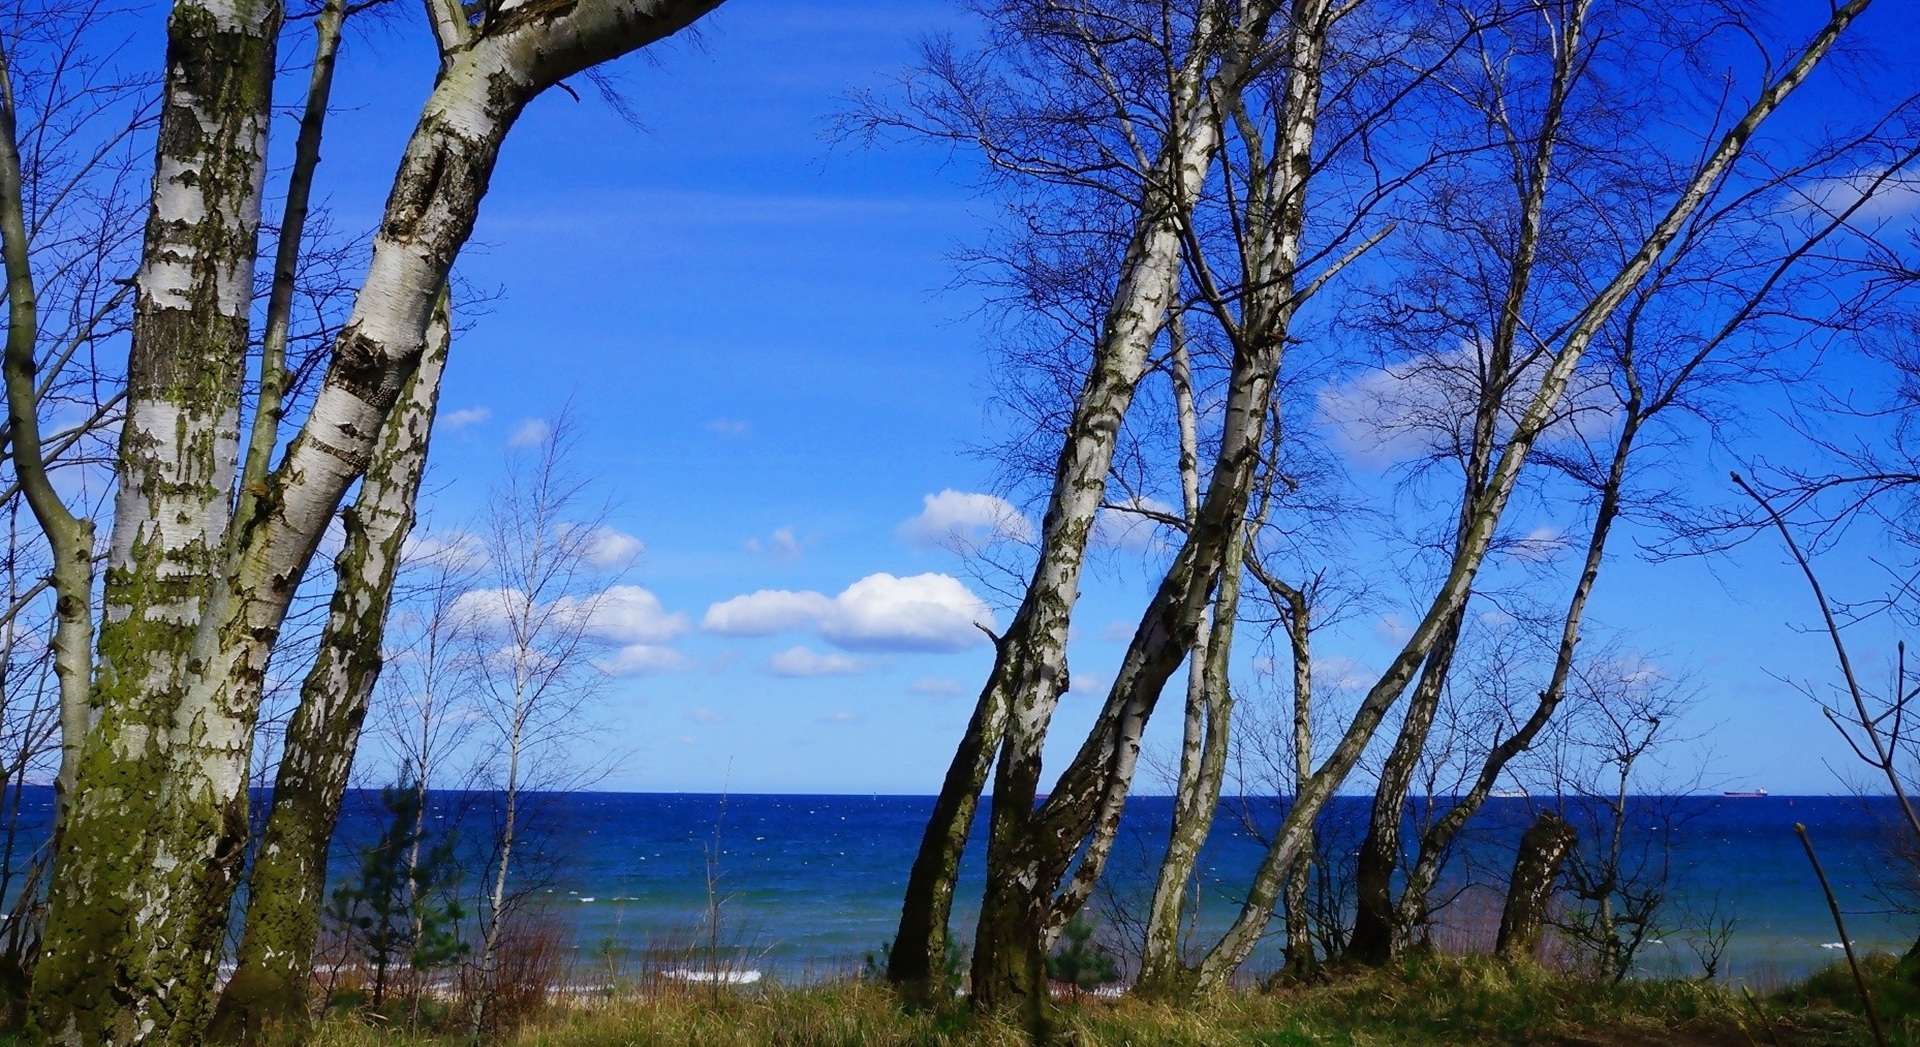
landscape, sea, tree, nature, forest, wilderness, branch, plant, sky, meadow, sunlight, view, birch, blue, woodland, habitat, ecosystem, flowering plant, biome, natural environment, woody plant, land plant